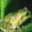
Label: frog